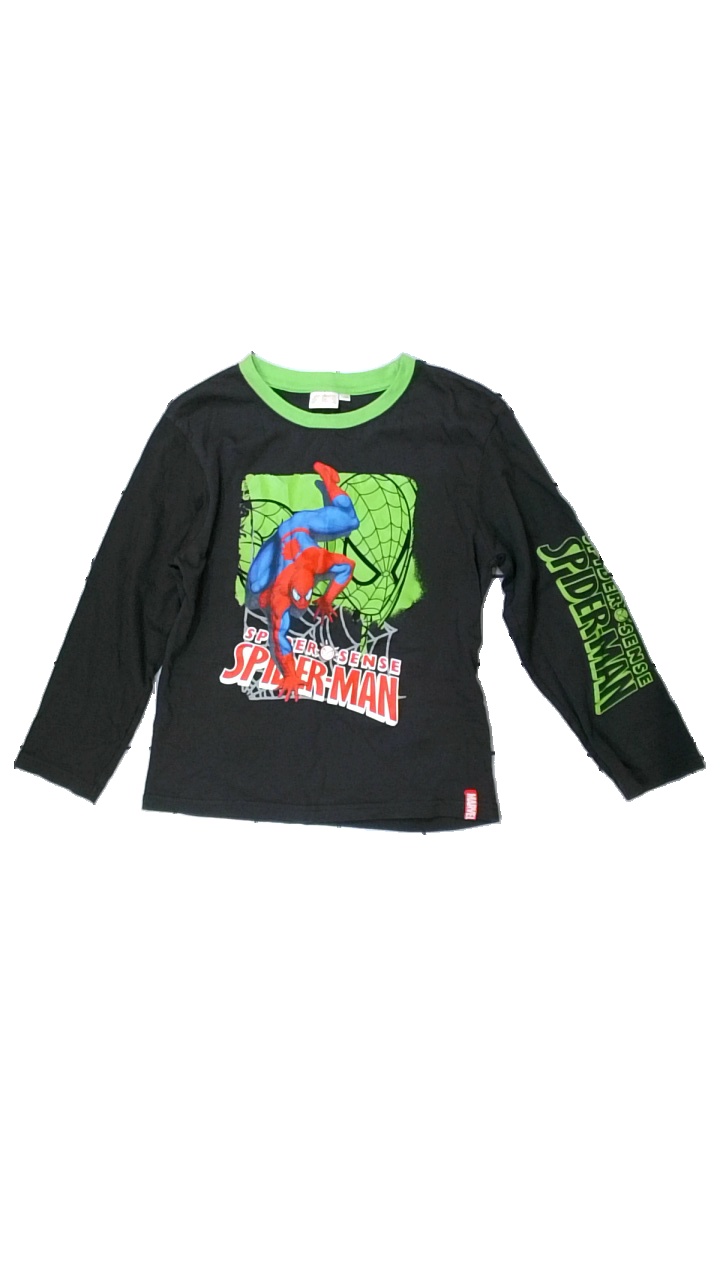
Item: Top (Children)
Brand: Marvel
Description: grå långärmad tröja med spiderman och text på
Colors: Grey, Green, Red, Multicolor
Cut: Regular
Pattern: Other
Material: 100% cotton
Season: All
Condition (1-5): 5
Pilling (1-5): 5
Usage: Reuse
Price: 50-100